L'Wren Scott

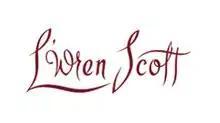
L'Wren Scott logo

Scott told "Vogue" in 2009, "I trusted my instincts and stuck to what I believed in." She designed clothing, makeup, perfume, handbags, shoes, and eyeglasses.